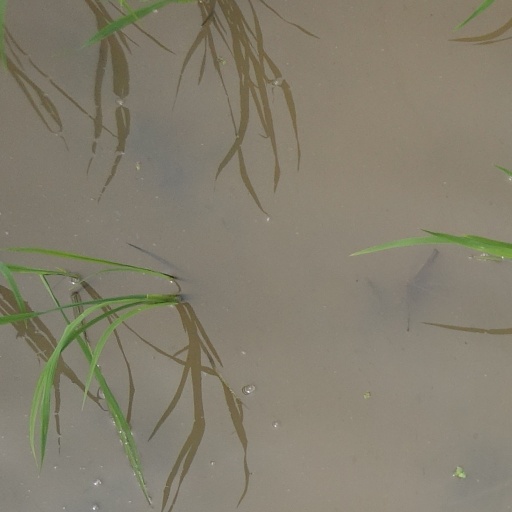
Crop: rice